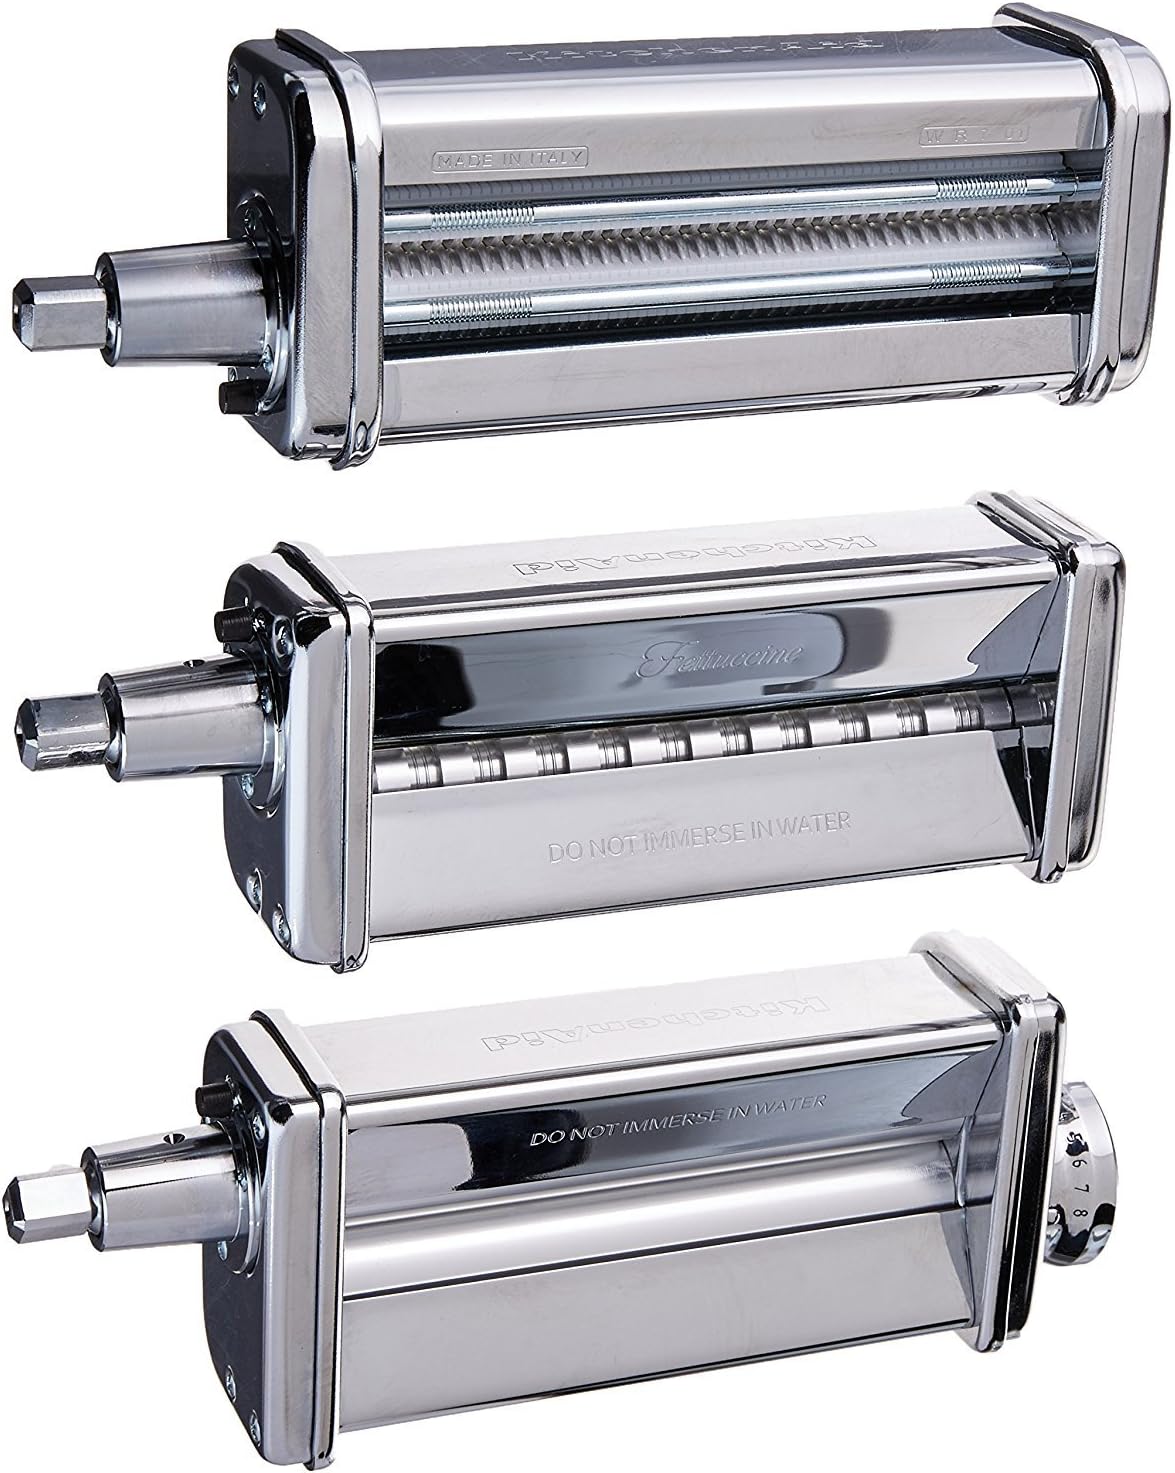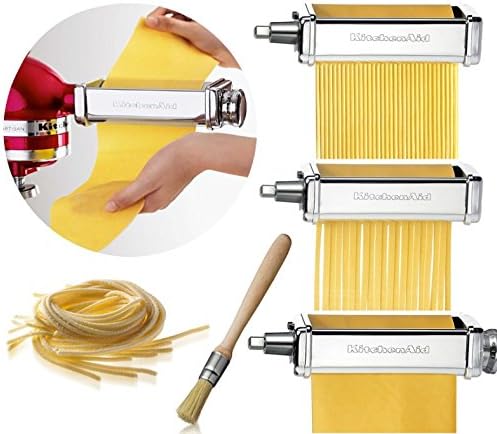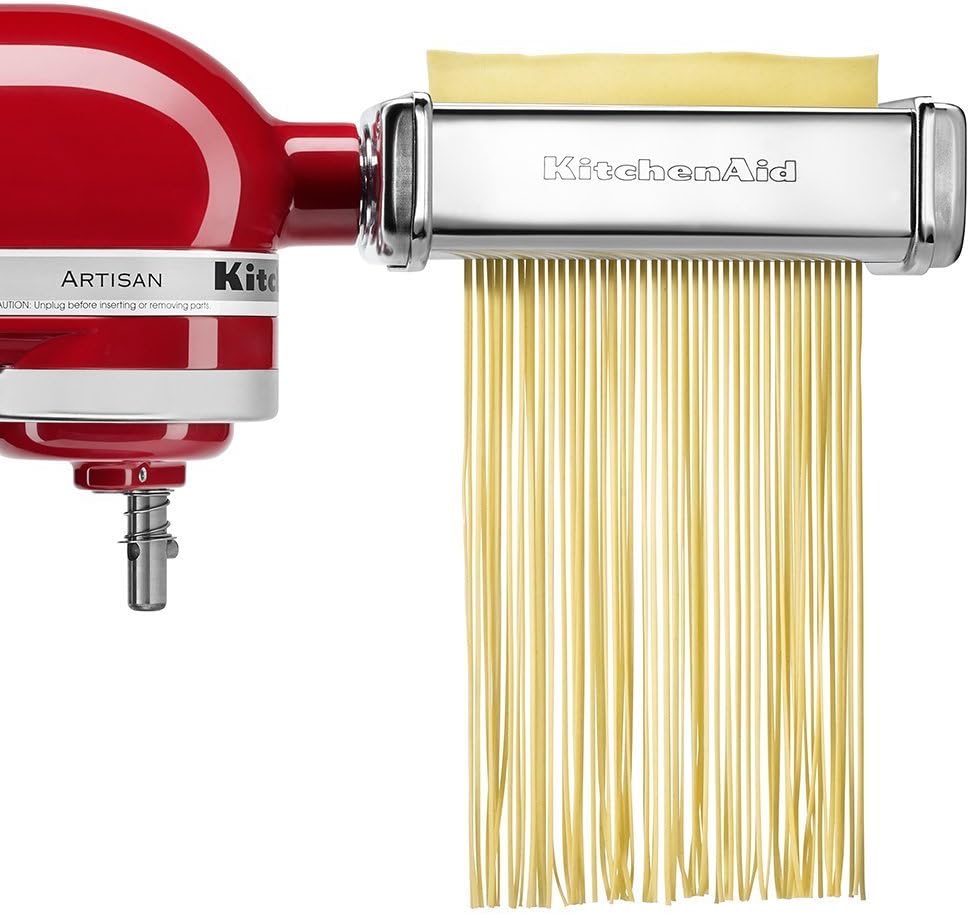
KitchenAid KPRA Pasta Roller and cutter for Spaghetti and Fettuccine
Category: Amazon Home
Product Description Bring the taste of fresh pasta into your home with this KitchenAid Stand Mixer attachment set. The pasta roller helps you guide sheets of just-made dough through to the desired thickness. You can then cut the pasta yourself into thick pappardelle noodles or squares for ravioli or run the sheets through the fettuccine or spaghetti cutter for perfectly uniform pasta. This 3 piece, all metal set contains a pasta roller, fettuccine cutter and spaghetti cutter. Includes wooden cleaning brush and toothpicks. Amazon.com If you have a passion for perfectly prepared pasta, try making your own delectable lasagna noodles, fettuccine, or linguine fini with this pasta roller set that fits all KitchenAid stand mixers. The three attachments include a pasta roller, a fettuccine cutter, and a linguine fini cutter. Just prepare pasta dough and form it into small rectangles which are then fed into one of the attachments. Out come uniform lasagna noodles, fettuccine, linguine, or angel hair pasta. The pasta can be enjoyed fresh or frozen or dried for later. Complete directions, cooking tips, and recipes are included, though cleaning the attachments can be a bit of a challenge, as they can't be washed in water, and any dried-on pasta particles must be removed with the included cleaning brush and toothpicks. --Marcie Bovetz
Features: Designed, engineered, and tested by KitchenAid | Compatible with any KitchenAid Stand Mixer | Attaches to multipurpose power hub | All-metal housing | Makes spaghetti and fettuccine noodles | Includes cleaning brush | Stainless-steel set includes pasta roller, fettuccine cutter, and linguine fine cutter | Fit all KitchenAid stand mixers | Clean with included wooden cleaning brush and toothpicks | Attachments measure approximately 9 by 3 inches | 1-year warranty; made in Italy